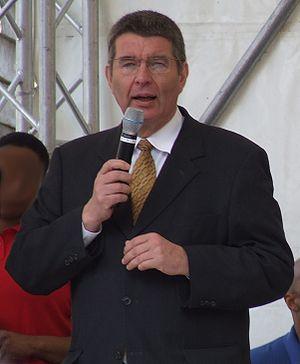
Jens Beutel, né à Lünen le 12 juillet 1946 et mort le 8 mai 2019, est un homme politique allemand, bourgmestre de Mayence et membre du SPD.